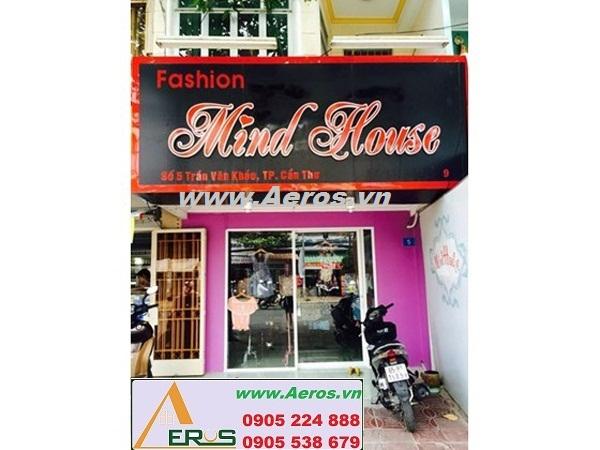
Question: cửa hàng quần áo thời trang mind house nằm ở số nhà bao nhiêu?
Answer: số 5